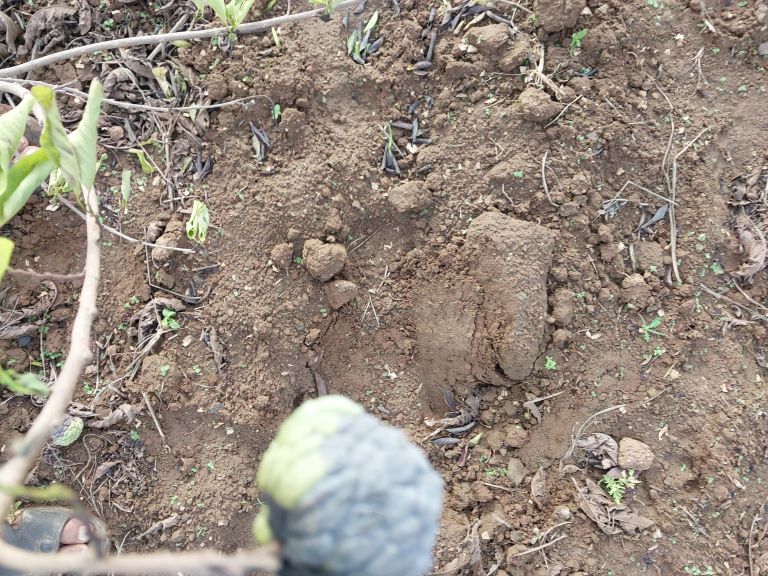
Disease label: Blank Canker